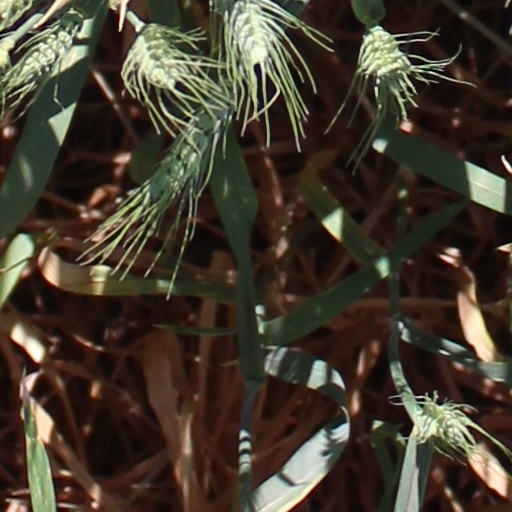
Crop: wheat